Mons Sacer

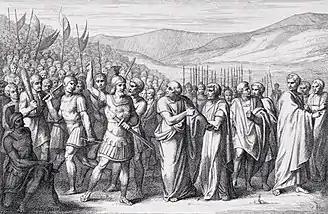
Bartolomeo Barloccini, "The Secession of the People to the Mons Sacer" (1849).

This standoff was resolved when the Senate, fearful of war with the Sabines, and faced with the lack of an army to fight on the city's behalf, sent envoys known to be favourably disposed to the plebs, led by Agrippa Menenius Lanatus. Menenius and his colleagues argued that neither the patricians nor the plebeians could survive without the other, and agreed to a series of concessions to induce the people to return to the city. The most important of these established two annual offices to be elected by the plebeian assembly alone: the aediles, who took charge of the city's temples, public buildings, and religious festivals, and the tribunes of the plebs, who could advocate and propose legislation on behalf of the plebeians, and veto the actions of the magistrates or other officials.